Margrét Lára Viðarsdóttir

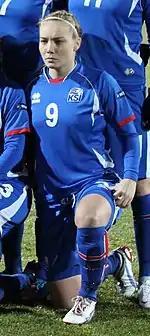
Lining up for Iceland in 2012

In qualifying for UEFA Women's Euro 2009, Margrét Lára was the competition's top scorer with 12 goals. She scored the only goal in a home win over France as Iceland reached their first major international tournament at any level. At the final tournament in Finland, she played in all three group games as Iceland made a first round exit.